Franciscan Missions in the Sierra Gorda of Querétaro

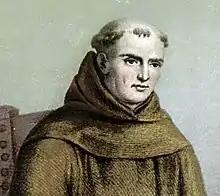
Junípero Serra, who is credited with building the missions.

Although the mission of Jalpan was founded in 1750 before Junípero Serra arrived in the region, he is credited with building the five main missions in the area and completing the evangelization of the local population. In reality, the missions were built by the Pame people, under the direction of various Franciscan friars, including José Antonio de Murguía in San Miguel Conca, Juan Crispi in Tilaco, in Tancoyol, and Miguel de la Campa de Landa.